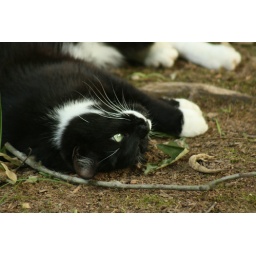
Osiris the black and white cat relaxes in the yard.